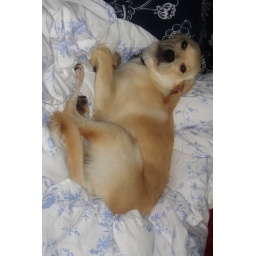
sleeping in bed